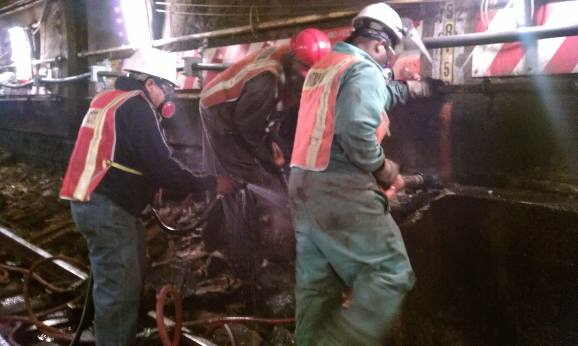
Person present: Yes